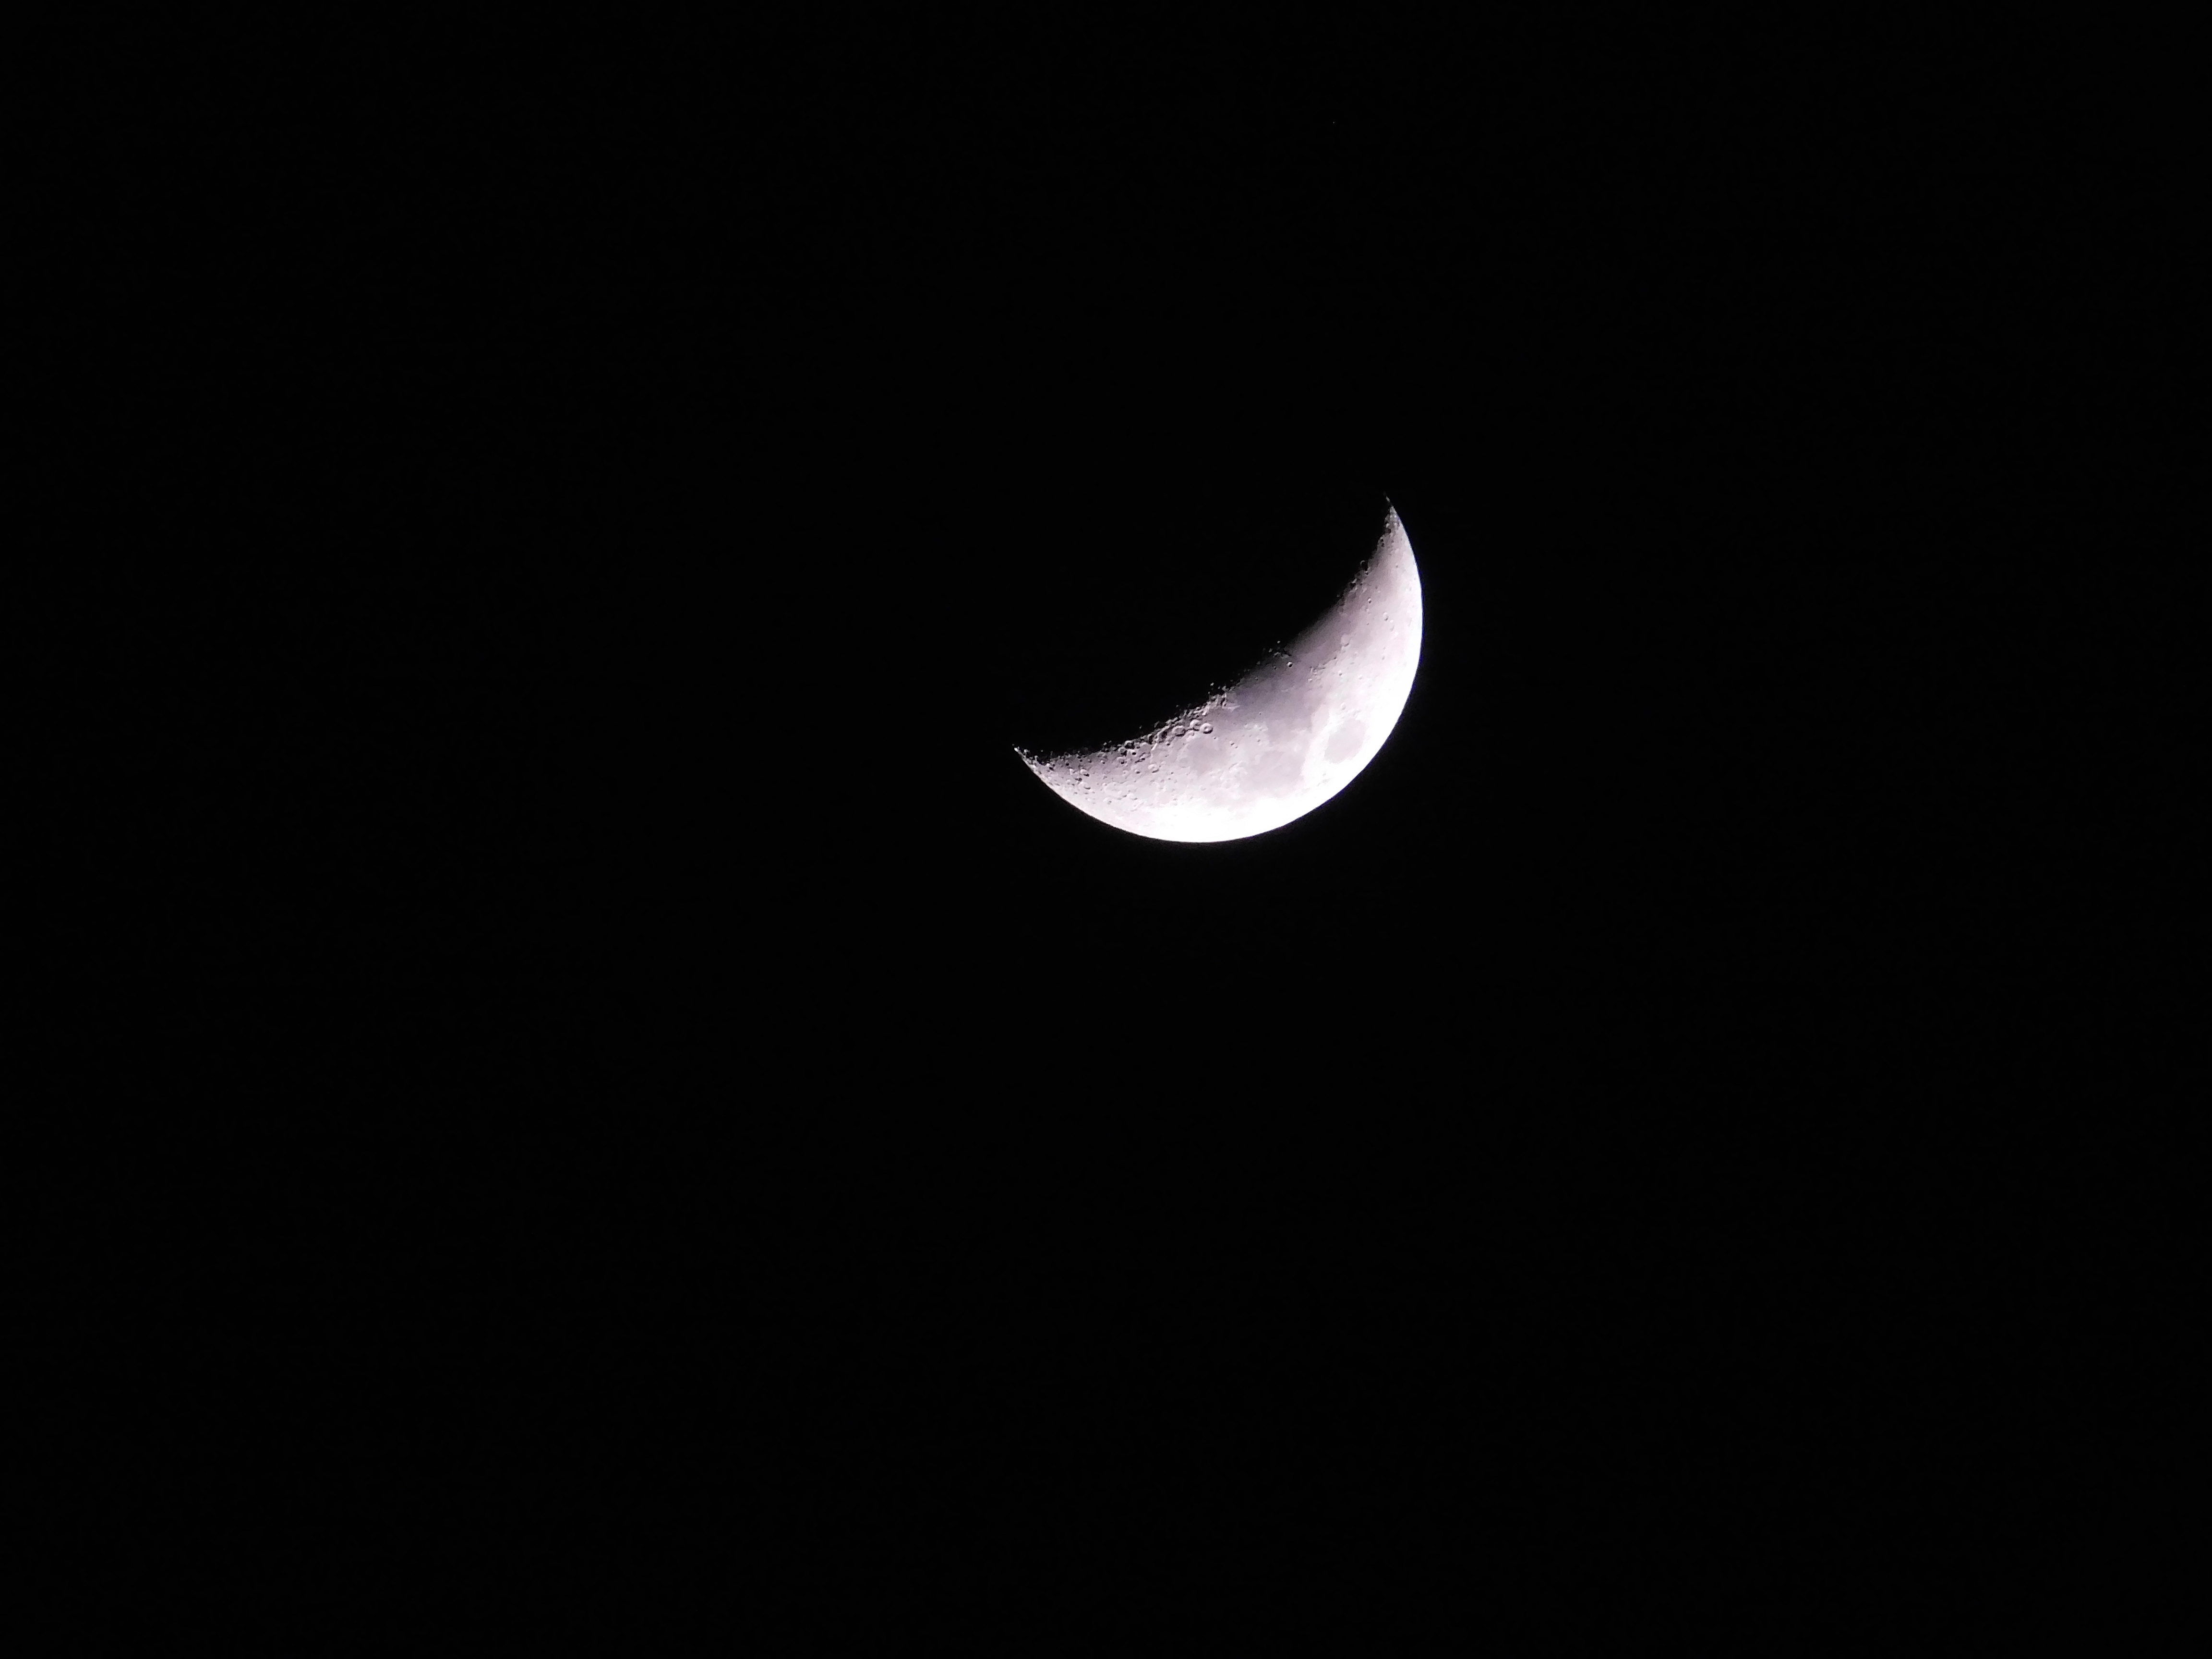
night, dark, crater, darkness, moon, moonlight, circle, eclipse, luna, lunar, crescent, celestial event